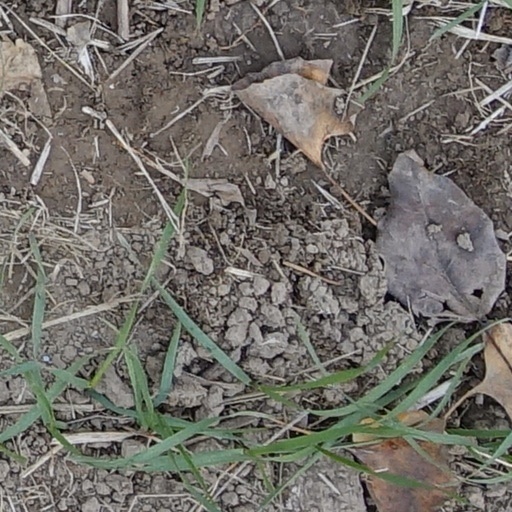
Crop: wheat